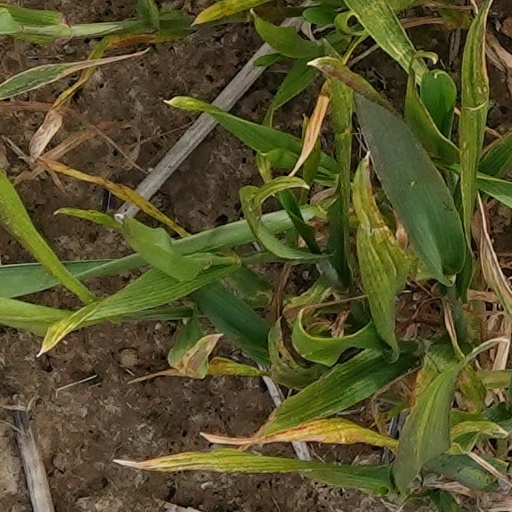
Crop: wheat